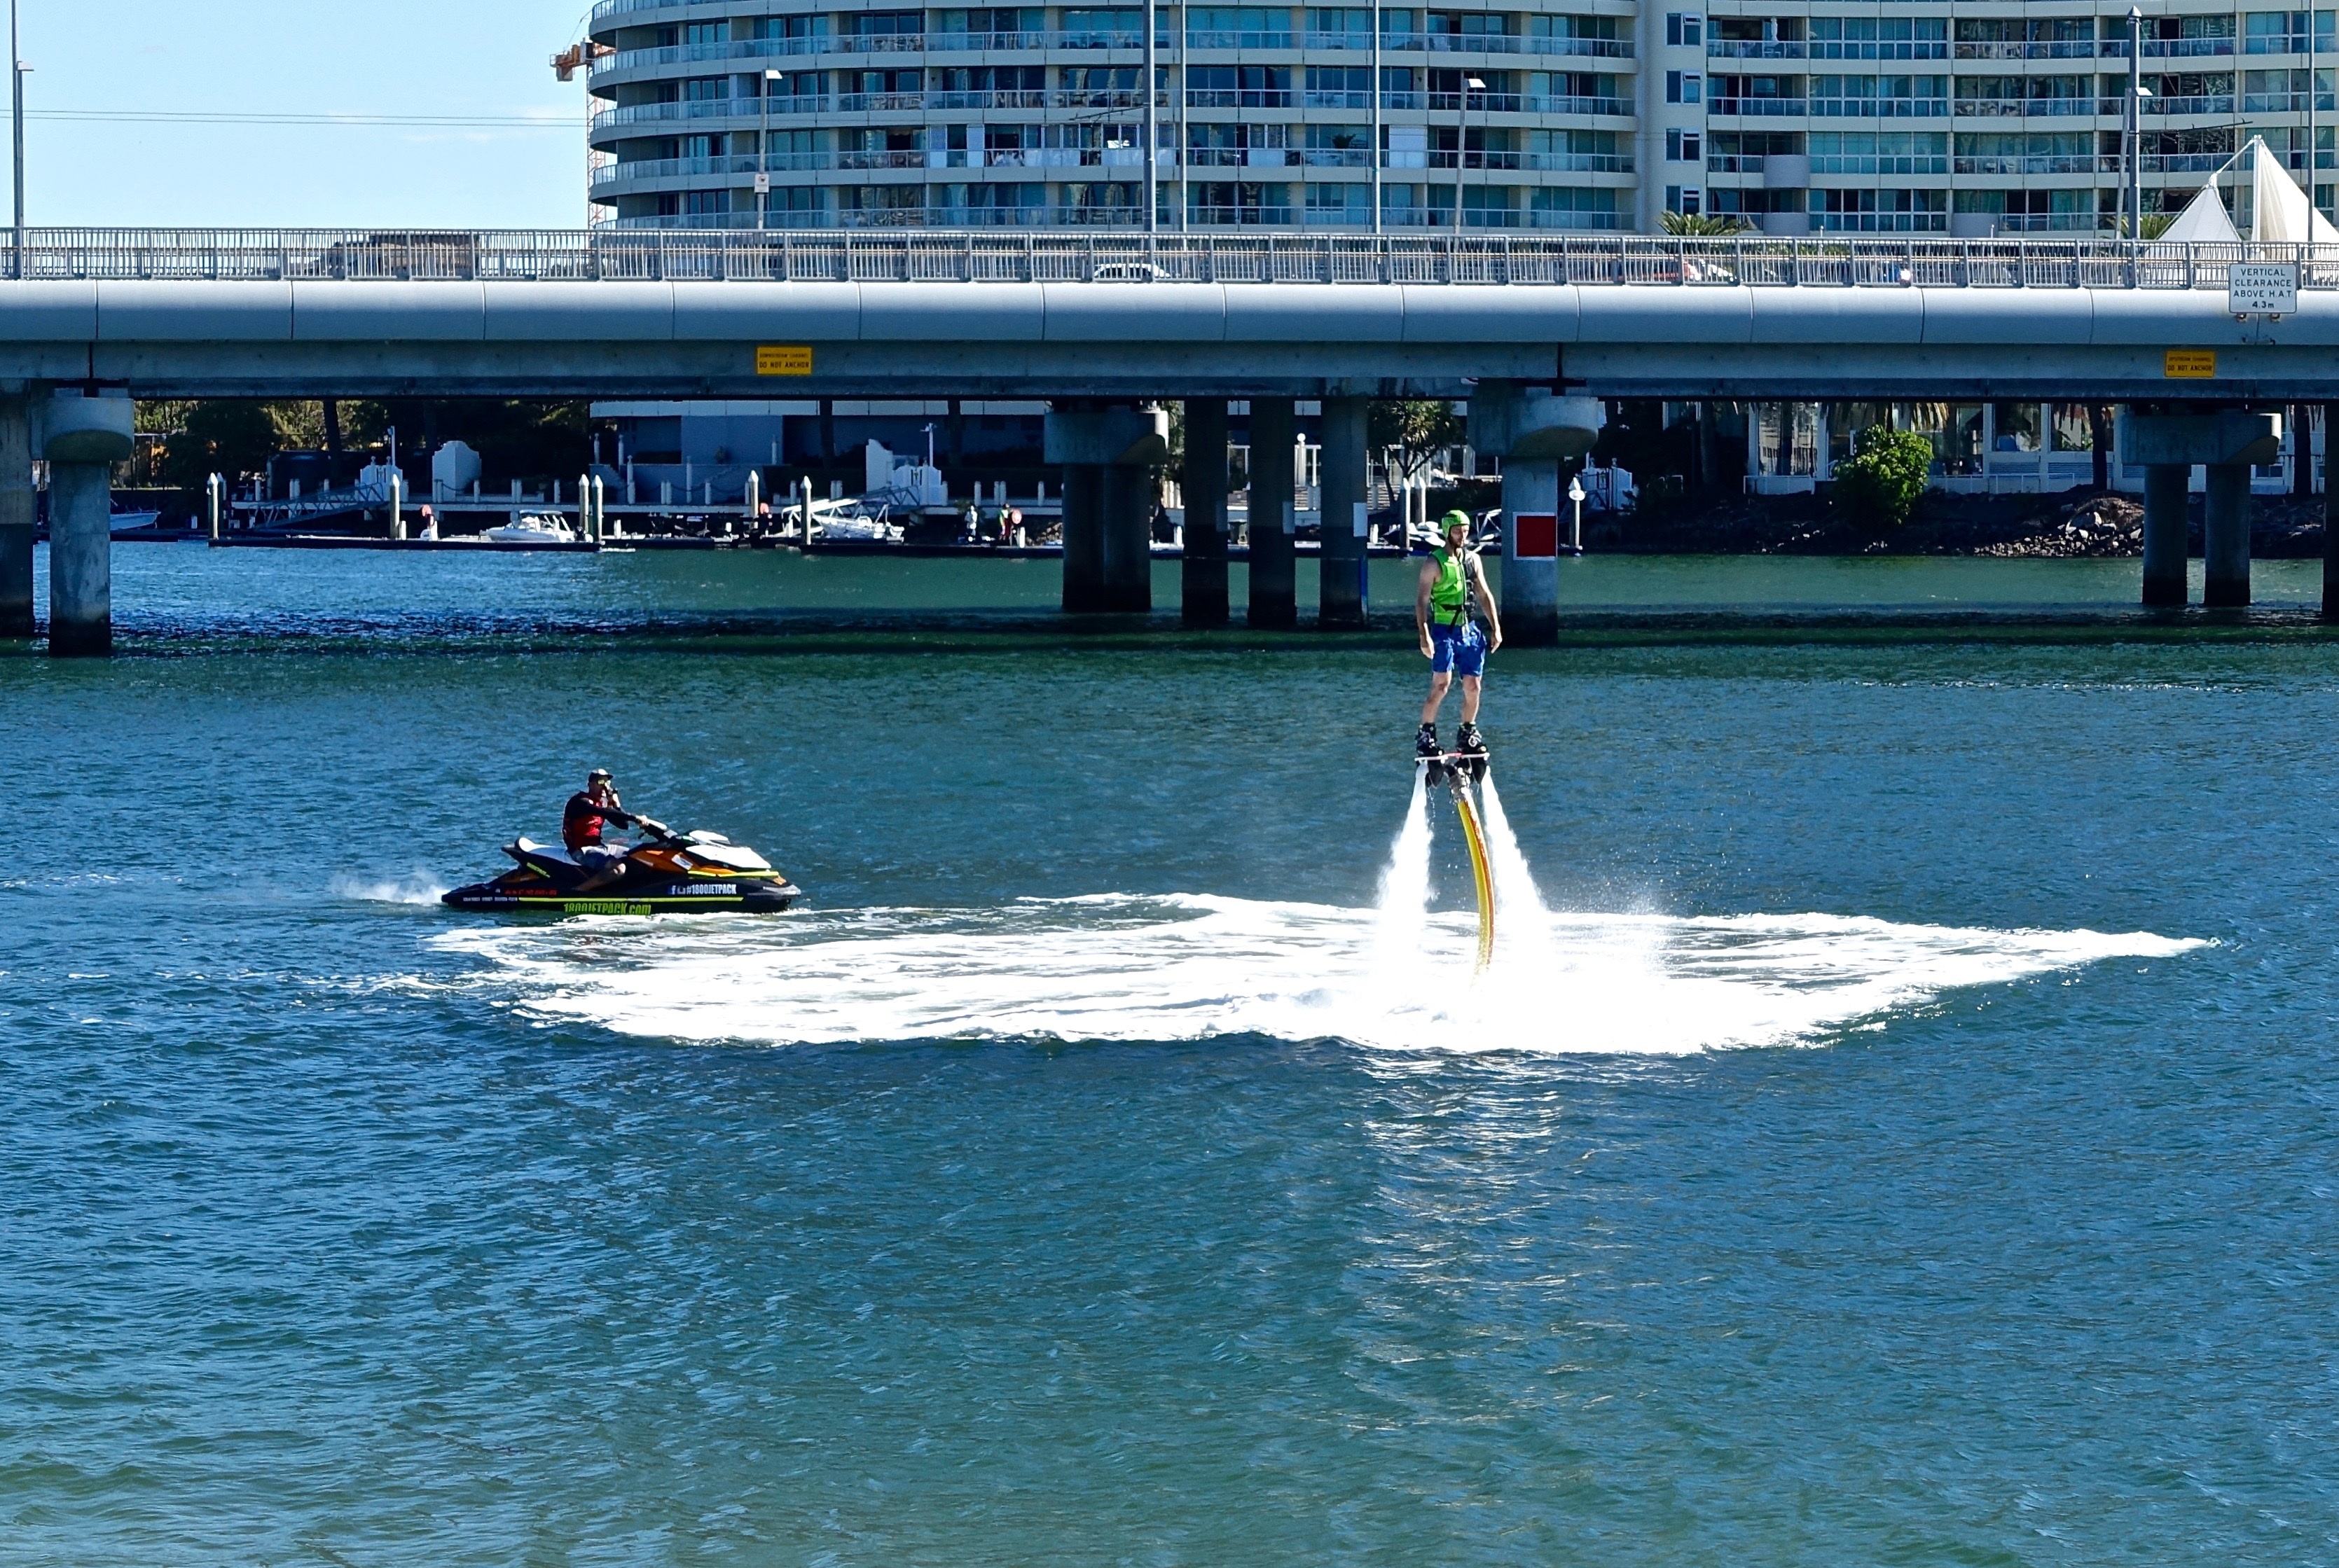
sea, water, boat, paddle, vehicle, power, boating, watersport, watercraft, rowing, flyboard, waterjet, marine mammal, propulsion, jetpack, powerboating